Disdrometer

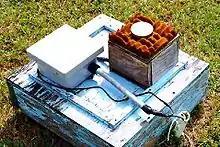
A disdrometer in place in the Everglades

A disdrometer is an instrument used to measure the drop size distribution and velocity of falling hydrometeors. Some disdrometers can distinguish between rain, graupel, and hail.